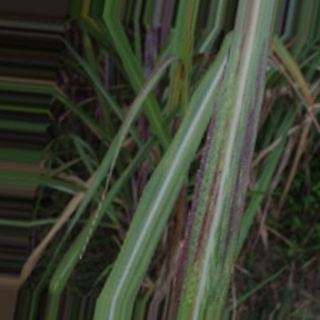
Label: sugarcane_bacterial_blight